Paul Reas

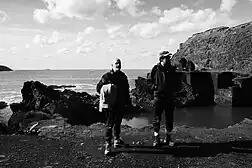
Reas with fellow photographer and lecturer David Barnes. Abereiddy Bay, Wales, 2019.

Paul Reas (born 1955) is a British social documentary photographer and university lecturer. He is best known for photographing consumerism in Britain in the 1980s and 1990s.